Amis Music Festival

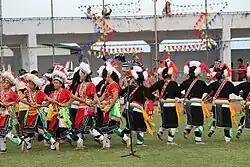
Indigenous group dance at the 2016 festival

The Amis Music Festival is a cultural event held in Dulan Village, Taitung County. The event promotes music, arts and various cultures of the Taiwanese indigenous peoples, and is the first of its kind in Taiwan.